Boston, Massachusetts minor league baseball history

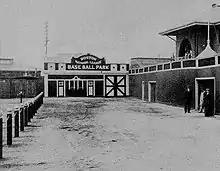
South End Grounds gate

The 1893 Boston Reds did not return to the New England League the next season and were the last minor league team to be based in Boston. The Boston Blues moniker was revived in 1946 by the Boston Blues team, a Negro league baseball franchise, which played as members of the United States League.